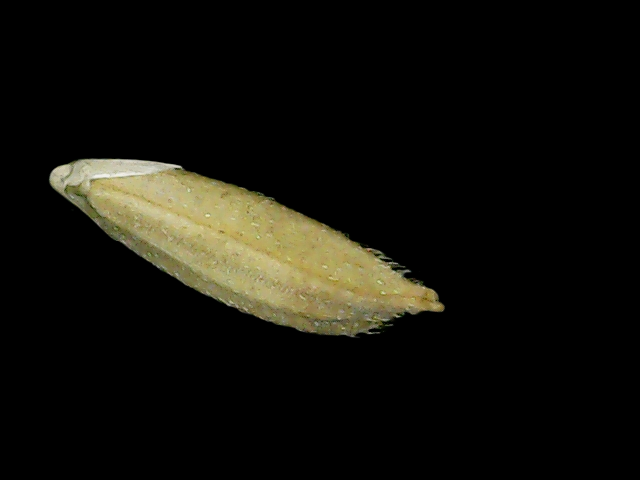
Rice variety: Bd49